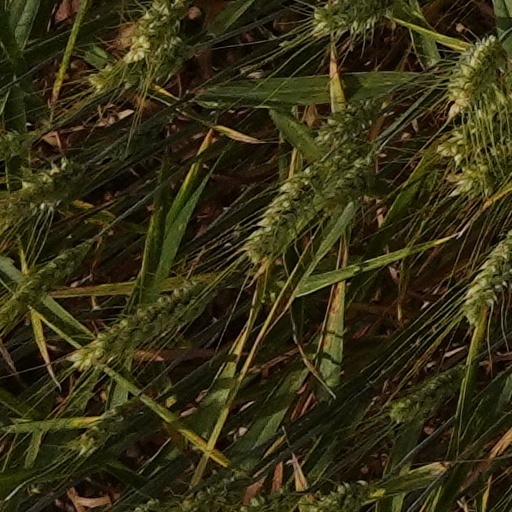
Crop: wheat